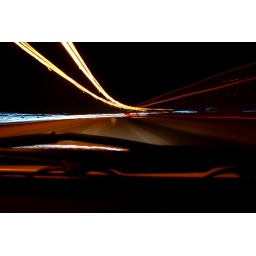
Drawing with light .. in the street and car